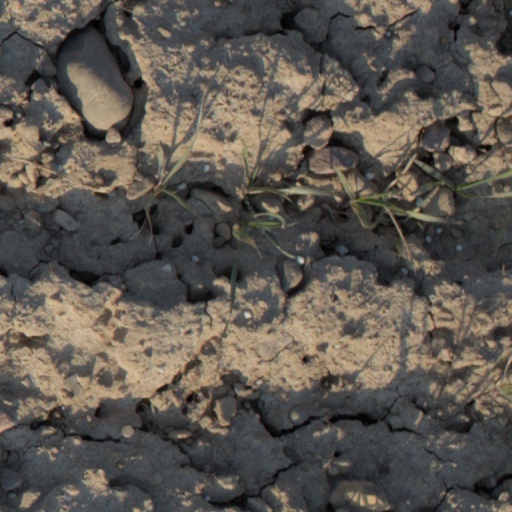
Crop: wheat